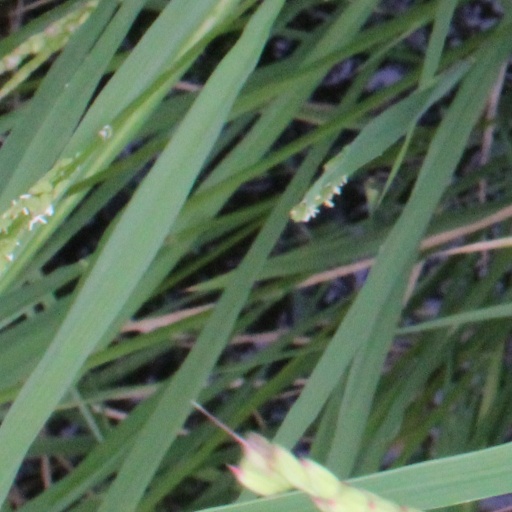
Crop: rice